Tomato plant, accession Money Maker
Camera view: tilt-top (135 deg); turntable rotation: 60 degrees
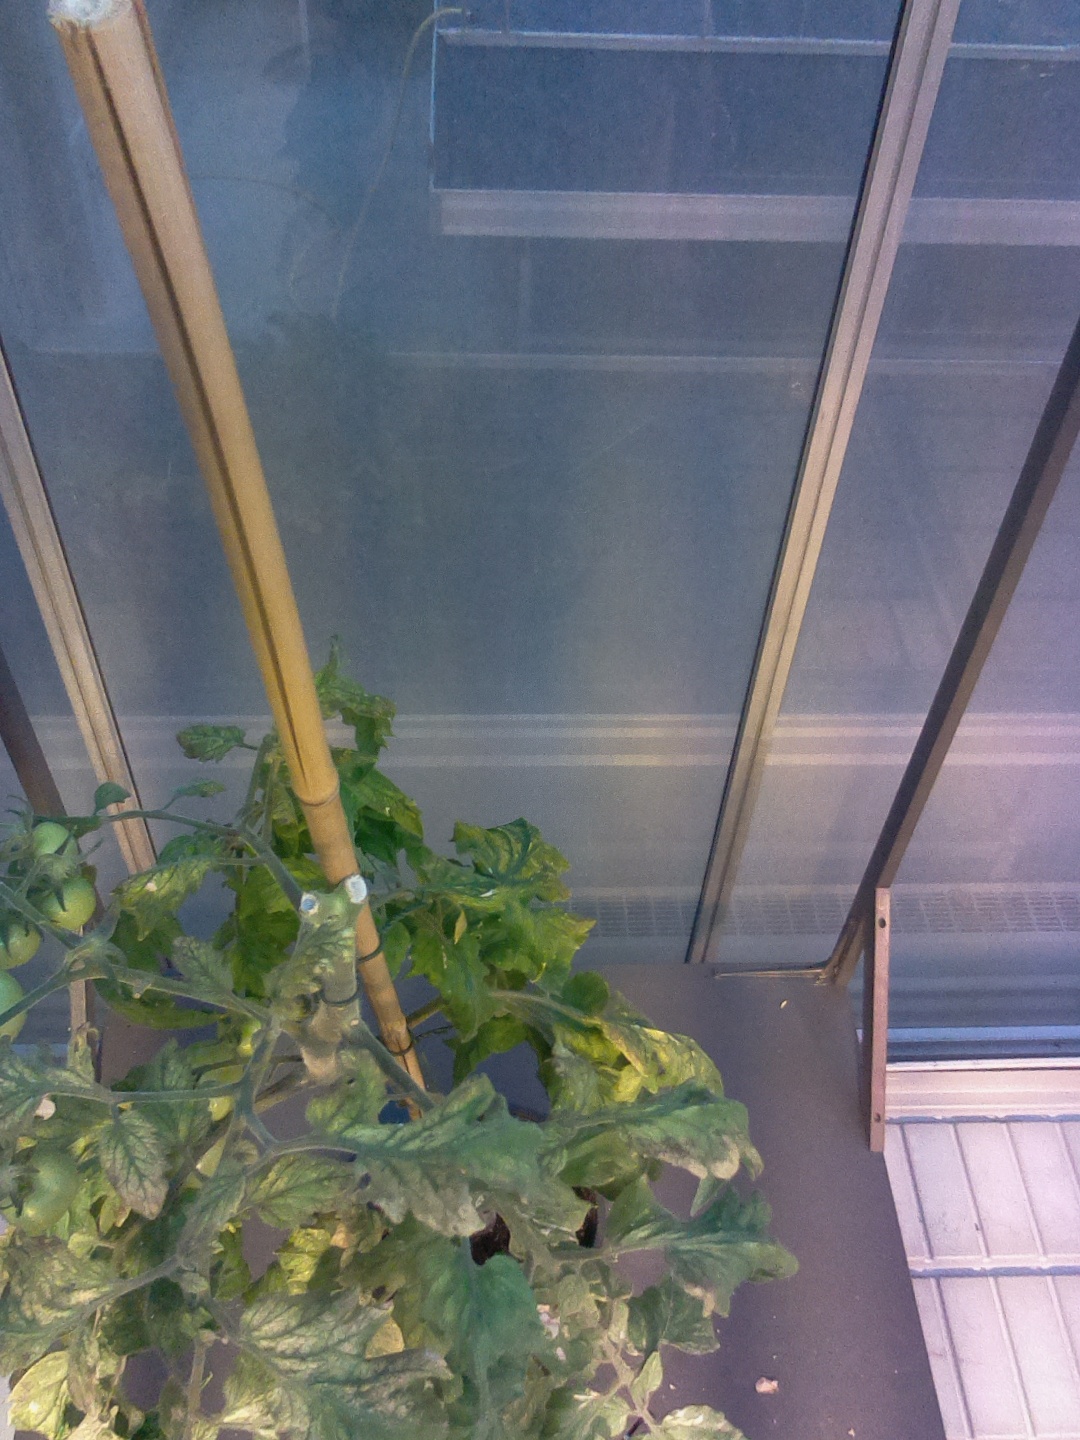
BBCH growth stage 78: 80% -90% of final fruit size